The Munsters

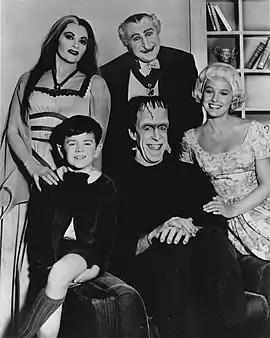
The cast of "The Munsters" in an early publicity photo. Standing, L–R: Yvonne De Carlo, Al Lewis. Sitting: Butch Patrick, Fred Gwynne, Beverley Owen

The idea of a family of comical monsters was first suggested to Universal Studios by animator Bob Clampett, who developed the idea from 1943 to 1945 as a series of cartoons. The project did not make progress until mid-1963 when a similar idea was submitted by "The Adventures of Rocky and Bullwinkle and Friends" writers Allan Burns and Chris Hayward. The proposal was later handed to writers Norm Liebman and Ed Haas, who wrote a pilot script, "Love Thy Monster".